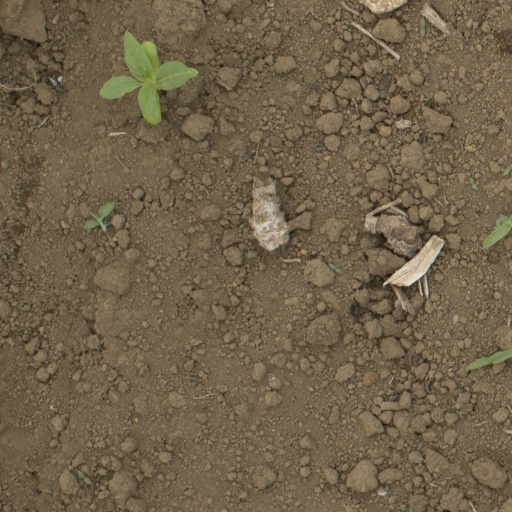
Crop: Jerusalem artichoke